Jacqueline Dark

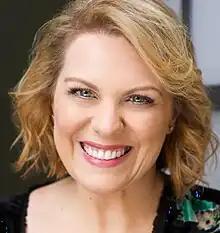
Dark,

Jacqueline Lisa Dark (also Jacqueline Moran; – 3 October 2023) was an Australian operatic mezzo-soprano who appeared mainly with Australian companies, for a while as a member of Opera Australia. She was known for her voice in leading roles, including world premieres, but also for her stage presence and "a unique sense of comic timing".